Jorge Tuero

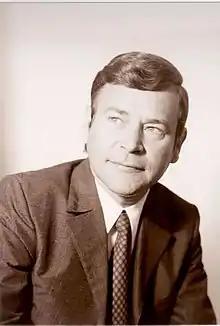
Jorge Tuero

Carlos Alberto Debrot (April 28, 1936 – December 16, 1999), better known by his stage name Jorge Tuero, was a Venezuelan television actor and comedian recognized for his characters in the television programs "Cheverísimo" and "Radio Rochela".